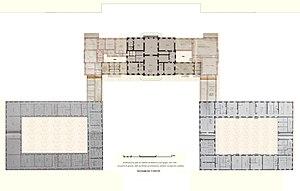
Plan du château de Bellevue à son apogée, avec l'agrandissement de l'aile des bains à gauche, vers 1780.
Le château de Bellevue, dit aussi château royal de Bellevue, était un château construit au milieu du XVIIIᵉ siècle pour Madame de Pompadour à Meudon, sur le bord du plateau dominant la Seine. Son état d'apogée a coïncidé avec toute la seconde moitié du XVIIIᵉ siècle. Il ne faut pas le confondre avec le château de Meudon voisin. De nos jours, il n'en subsiste que de rares vestiges.